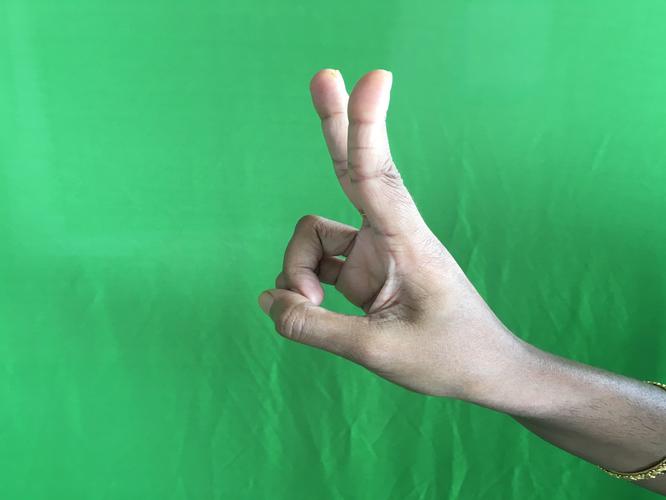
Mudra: Katrimukha
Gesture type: single_hand